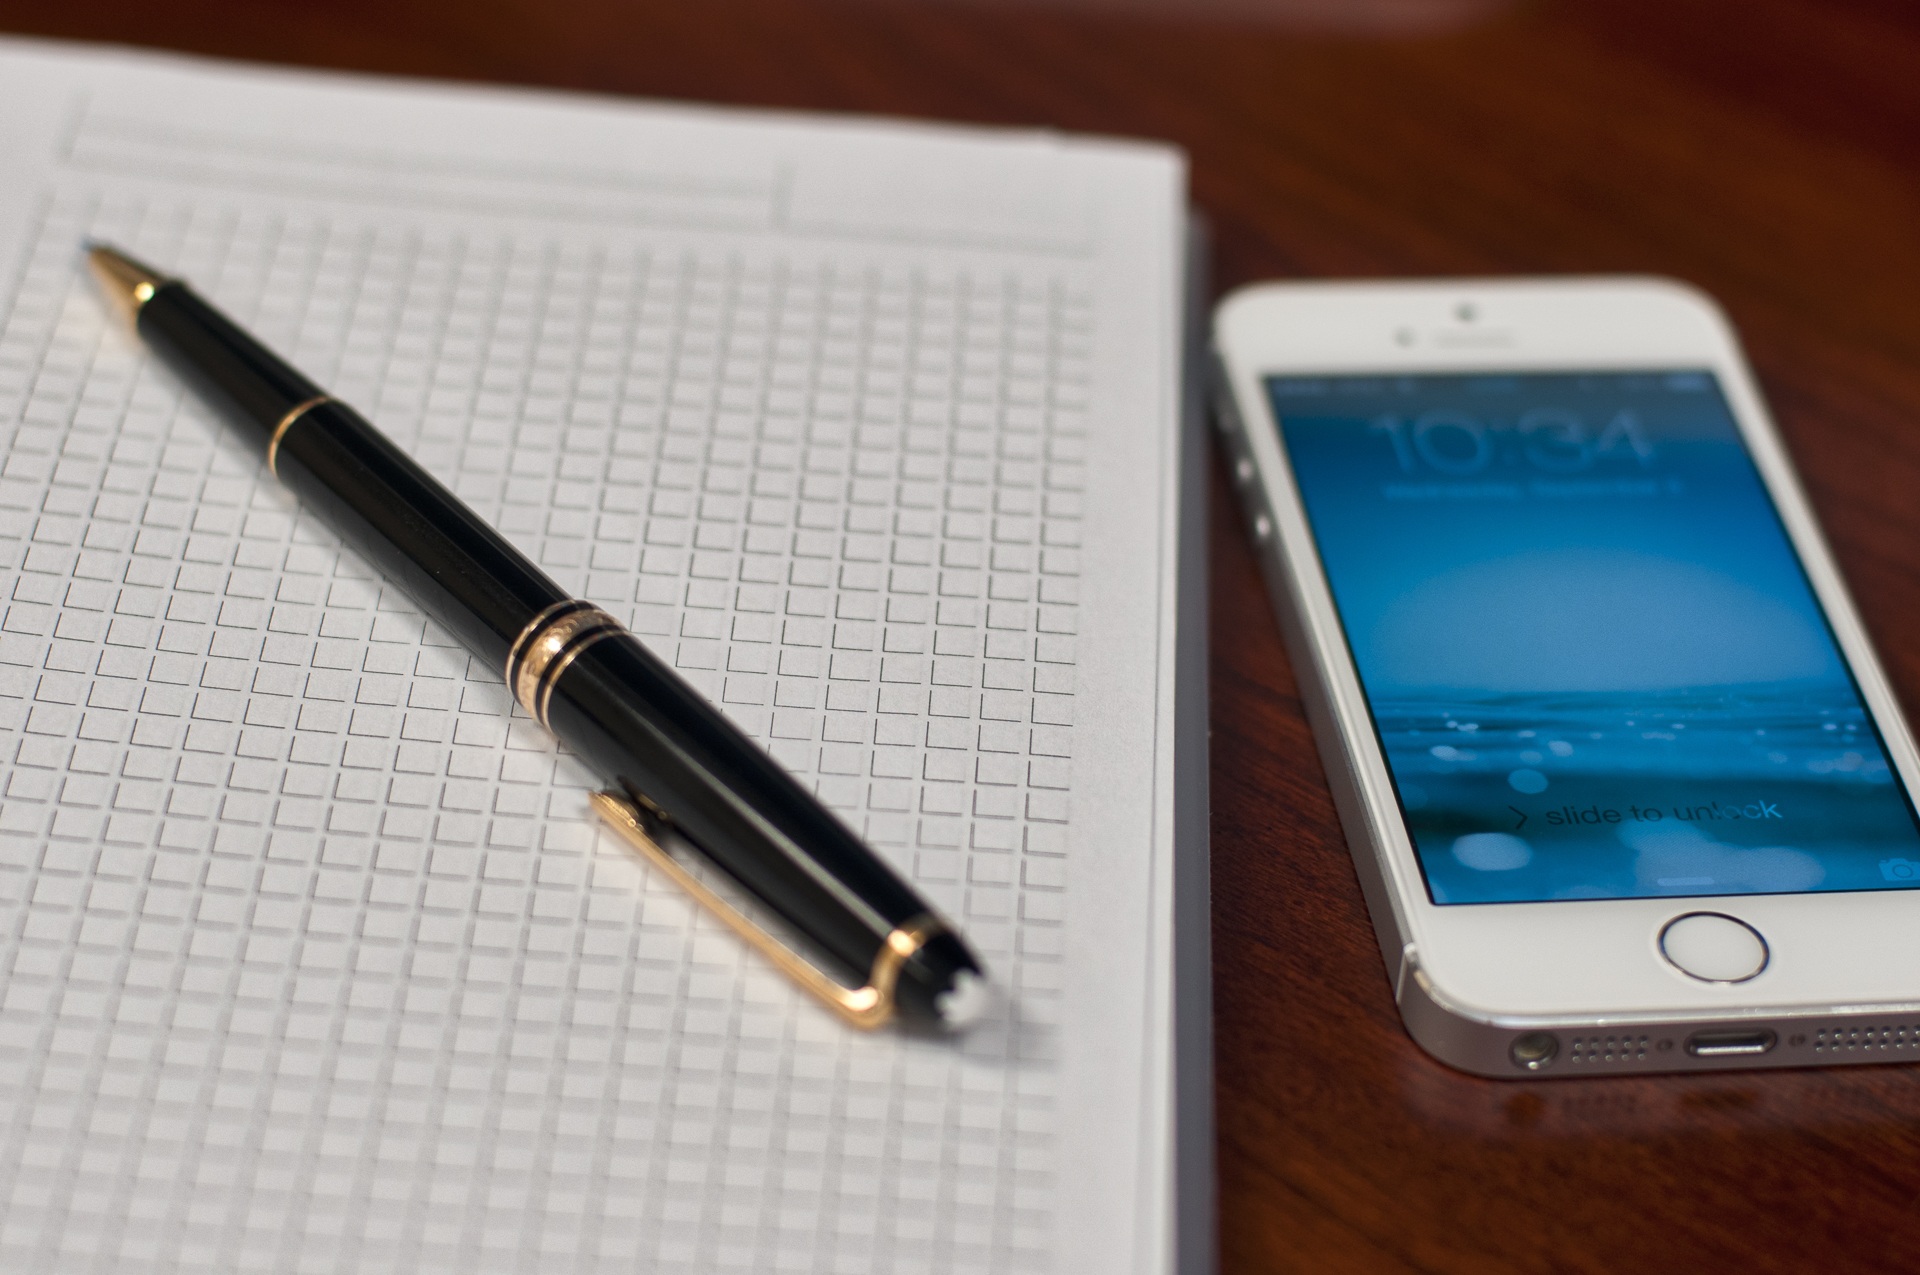
iphone, notebook, technology, pen, journal, notepad, office, gadget, business, mobile phone, write, product, mont blanc, electronics, notes, office supplies, product design, electronic device, communication device, cellular network, computer accessory